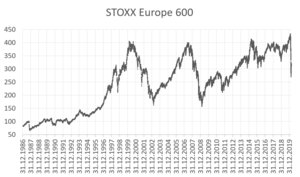
STOXX Europe 600 de décembre 1986 à mars 2020 (fermetures quotidiennes). Español: STOXX Europe 600 desde diciembre de 1986 hasta marzo de 2020 (cierres diarios). Italiano: STOXX Europe 600 da dicembre 1986 a marzo 2020 (chiusura giornaliera). Português: STOXX Europe 600, de dezembro de 1986 a março de 2020 (fechamentos diários).